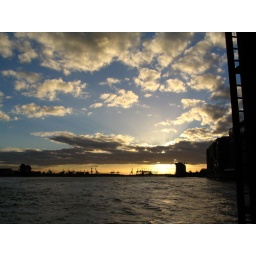
sky over river elbe